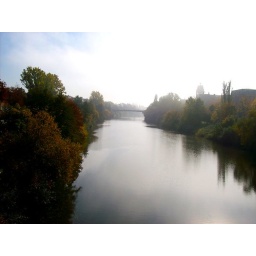
bridge over silent water